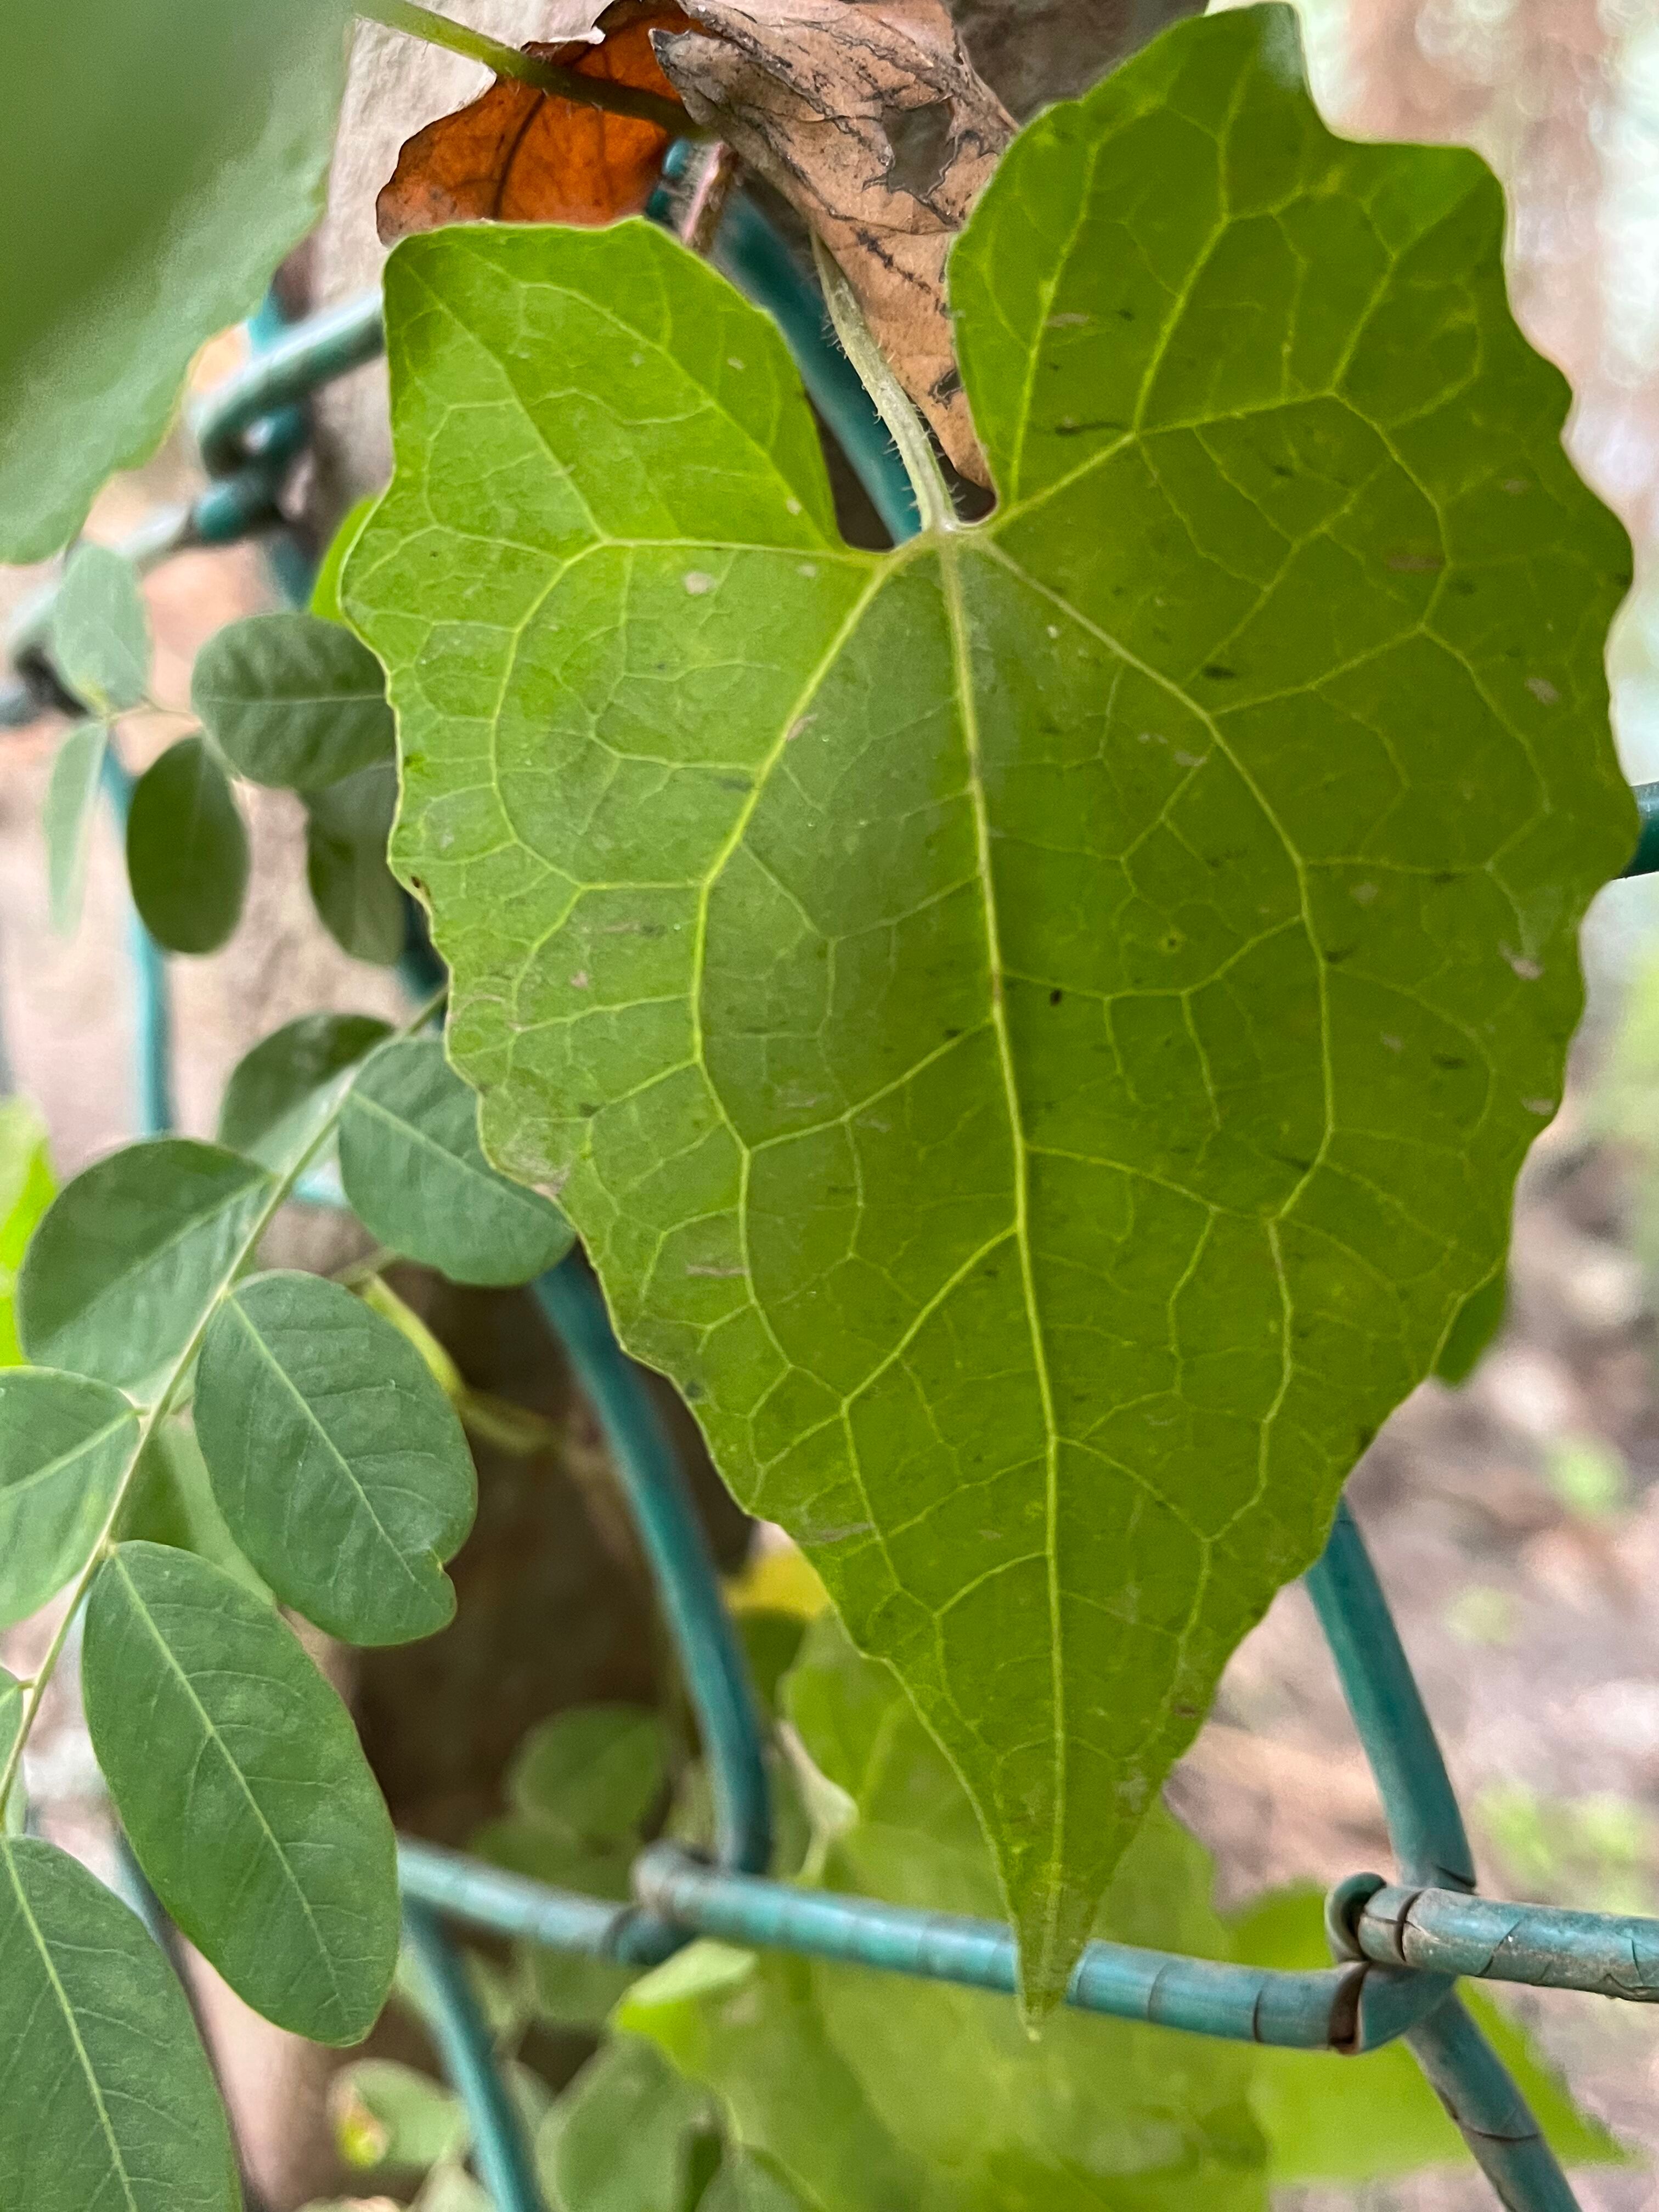
Plant species: mikania-micrantha